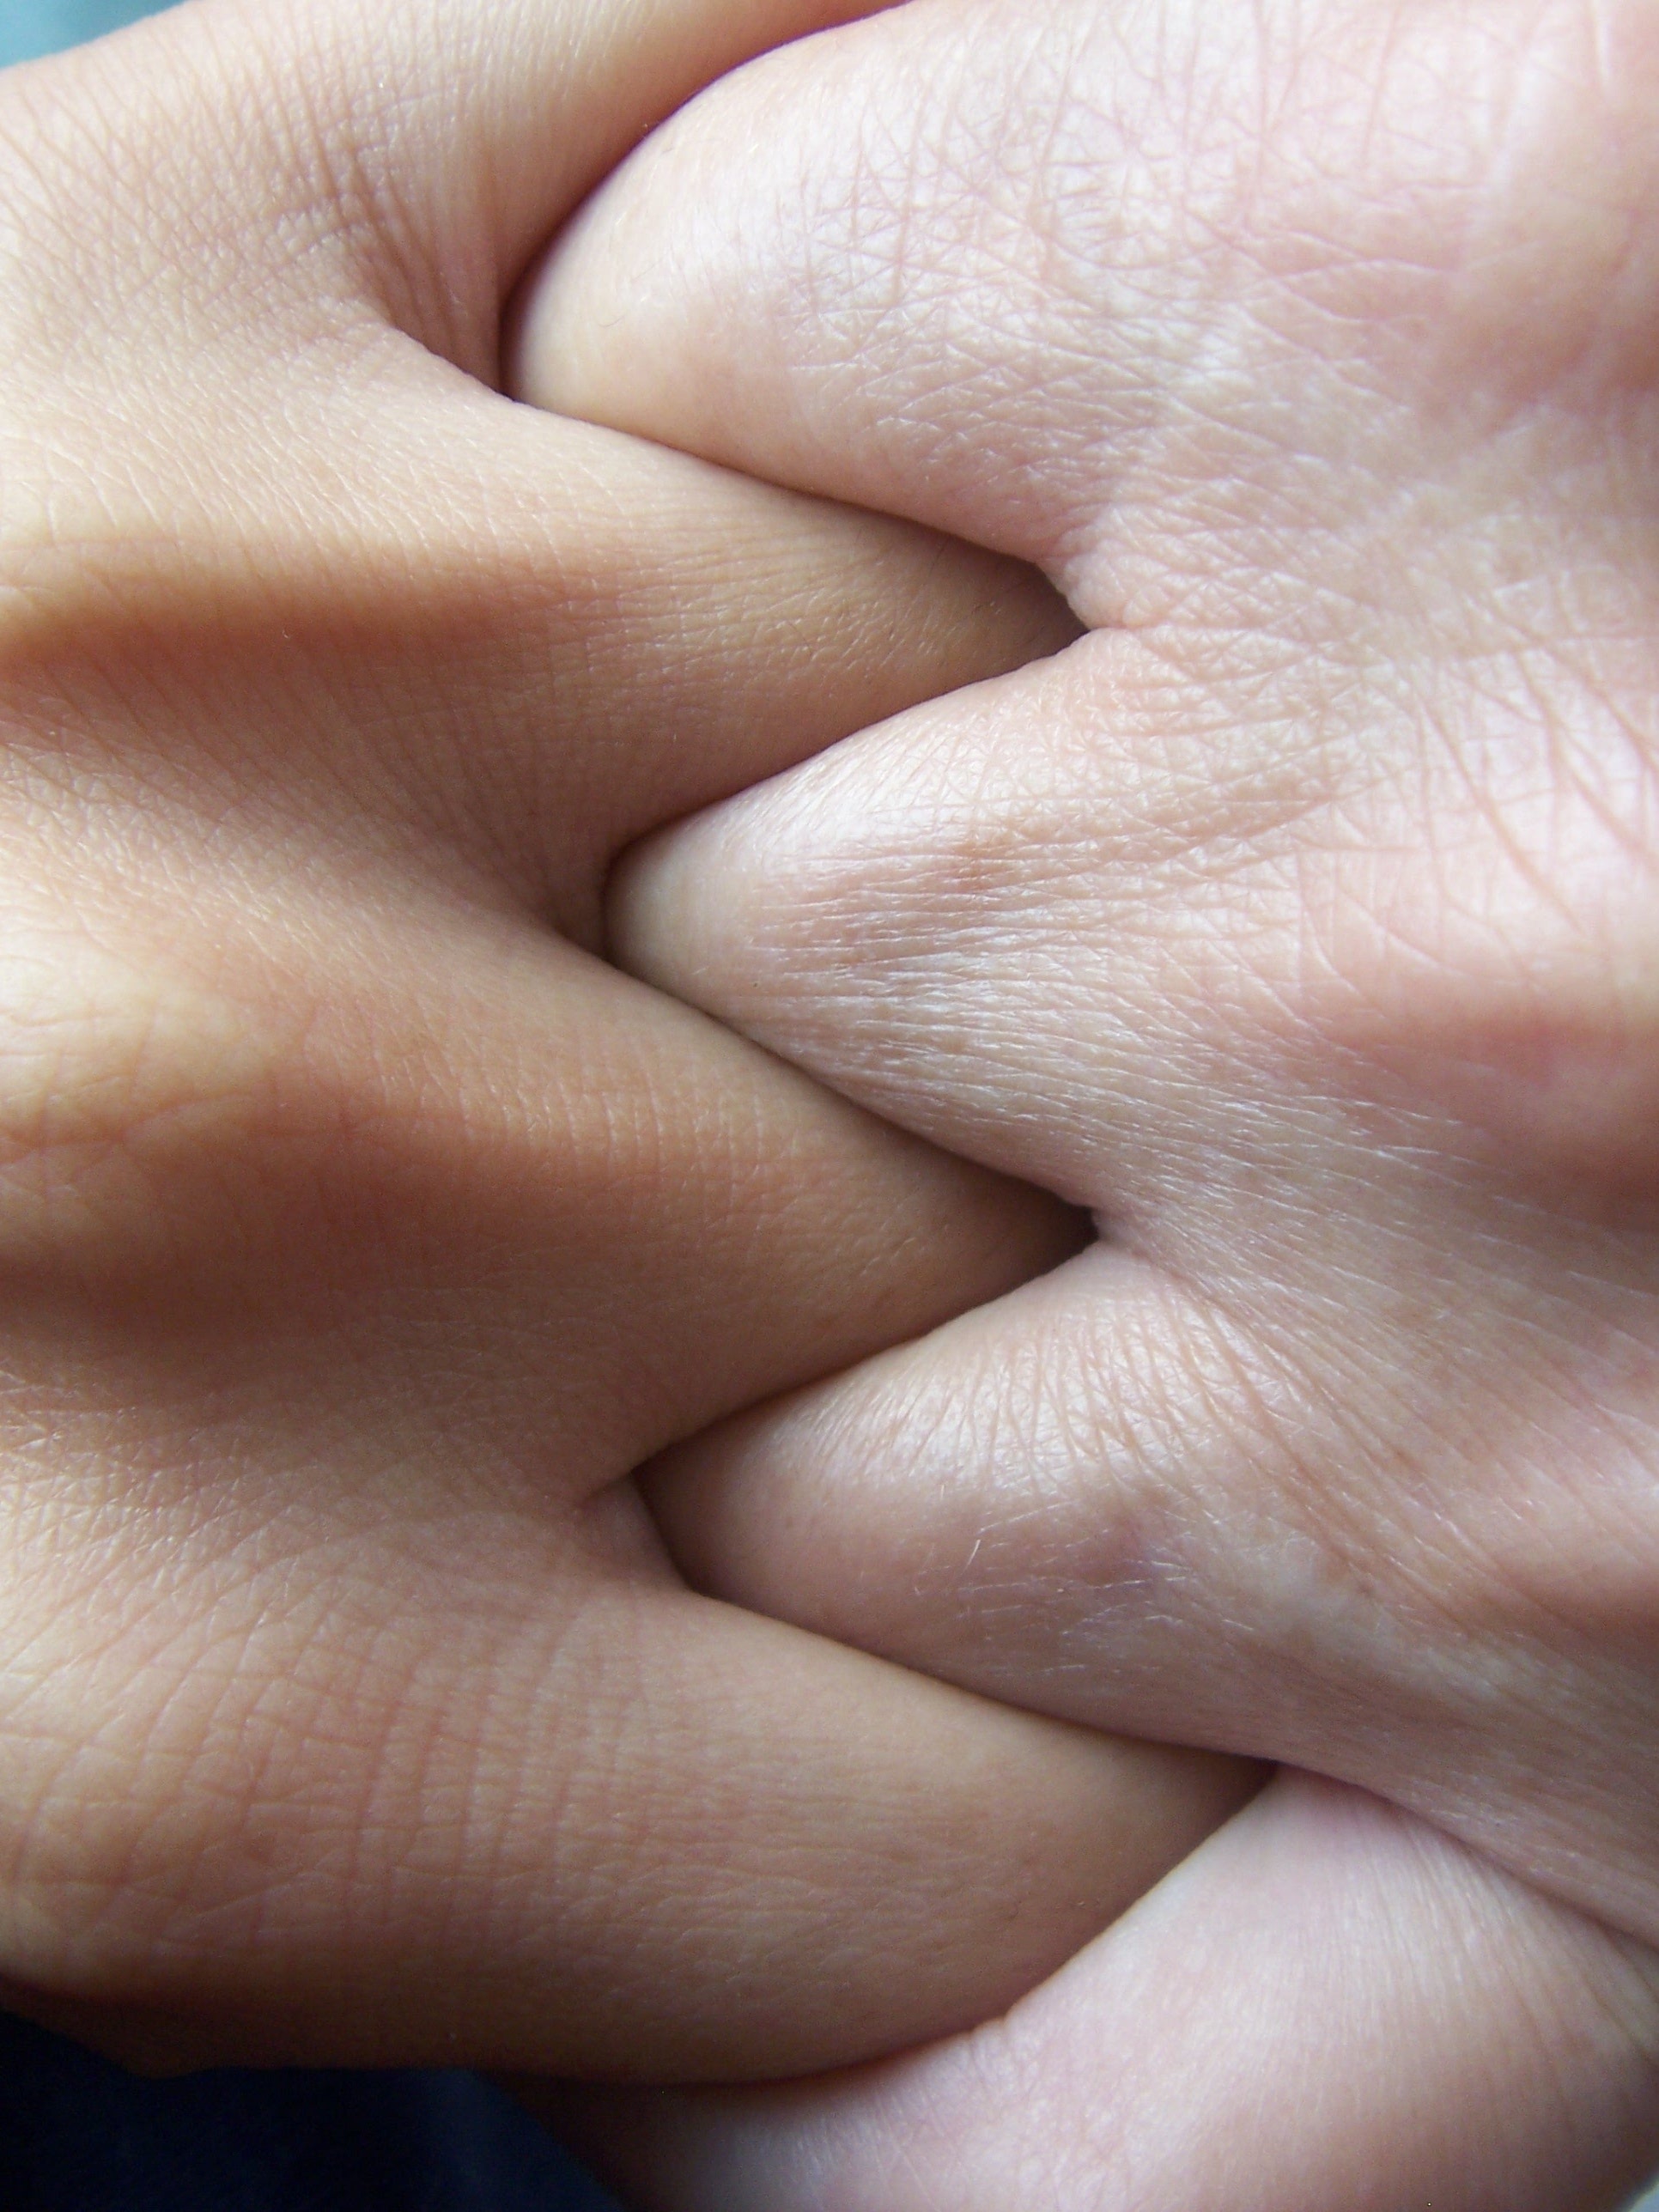
hand, leg, finger, ear, arm, nail, lip, mouth, close up, human body, face, nose, infant, eye, head, skin, solidarity, organ, connection, force, union, interaction, sense, hands together, bulk pack